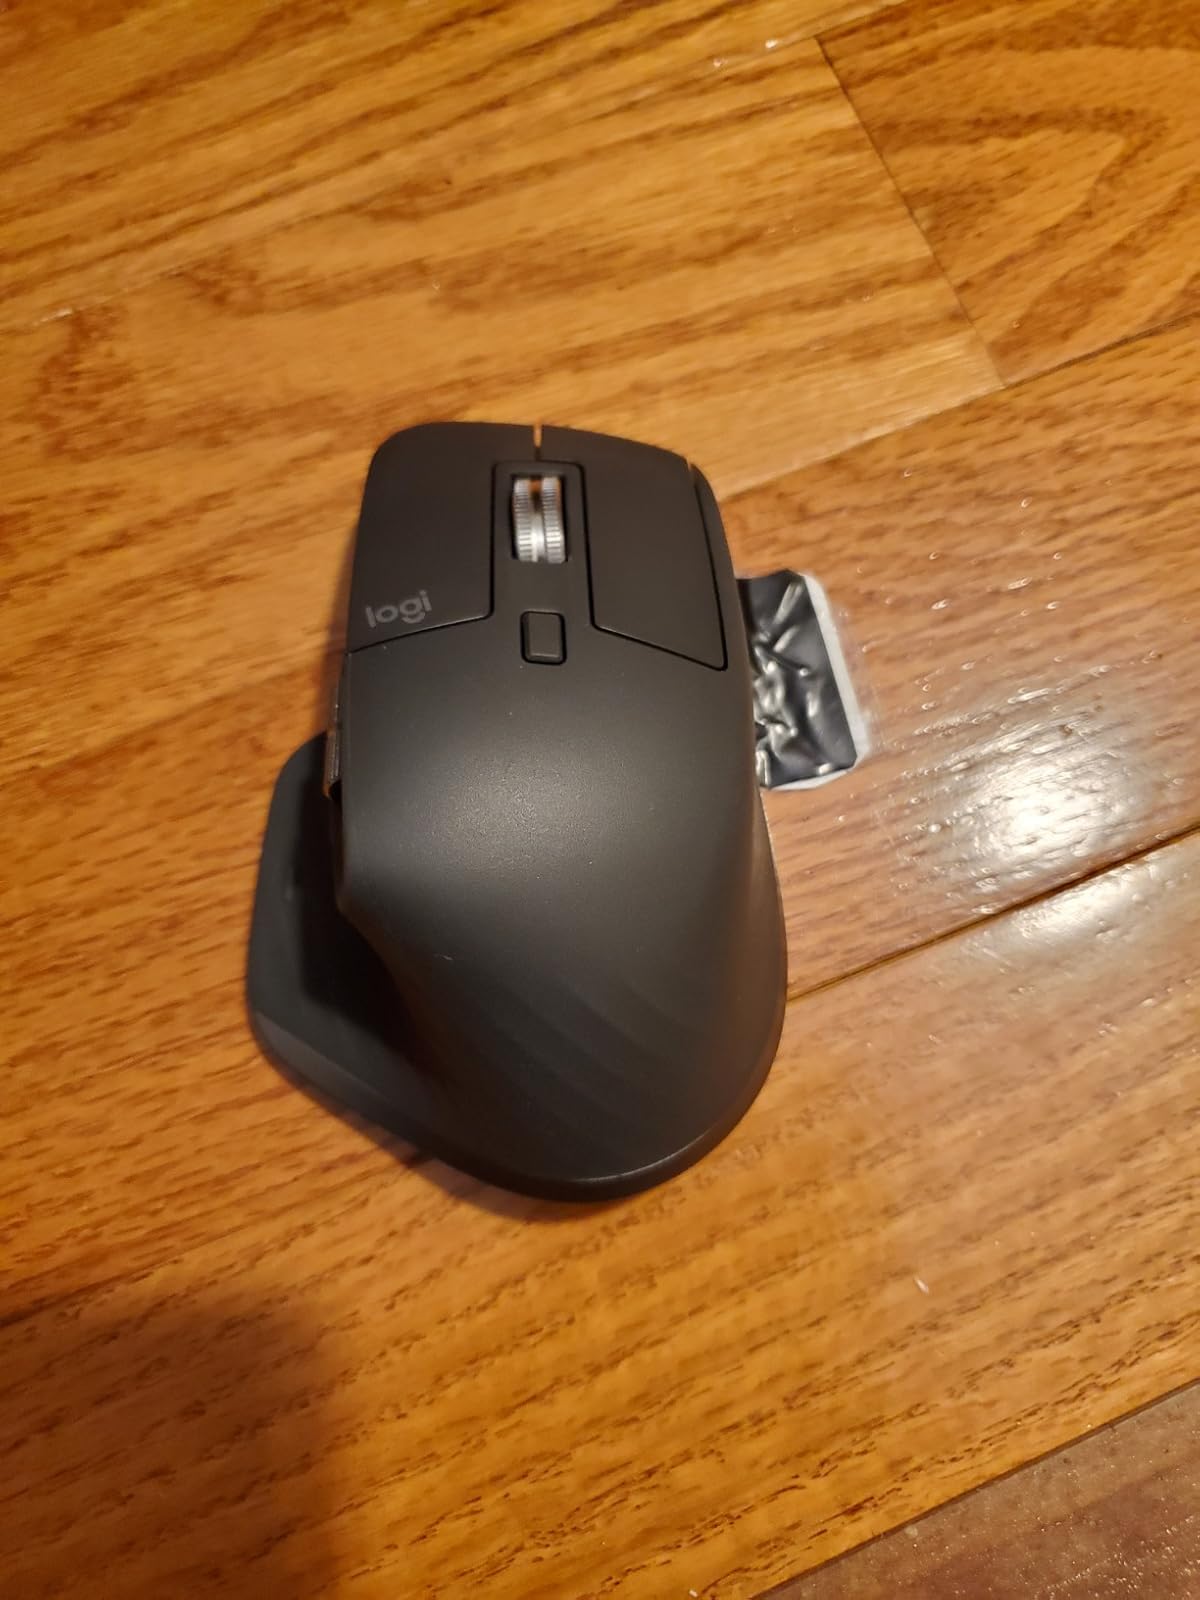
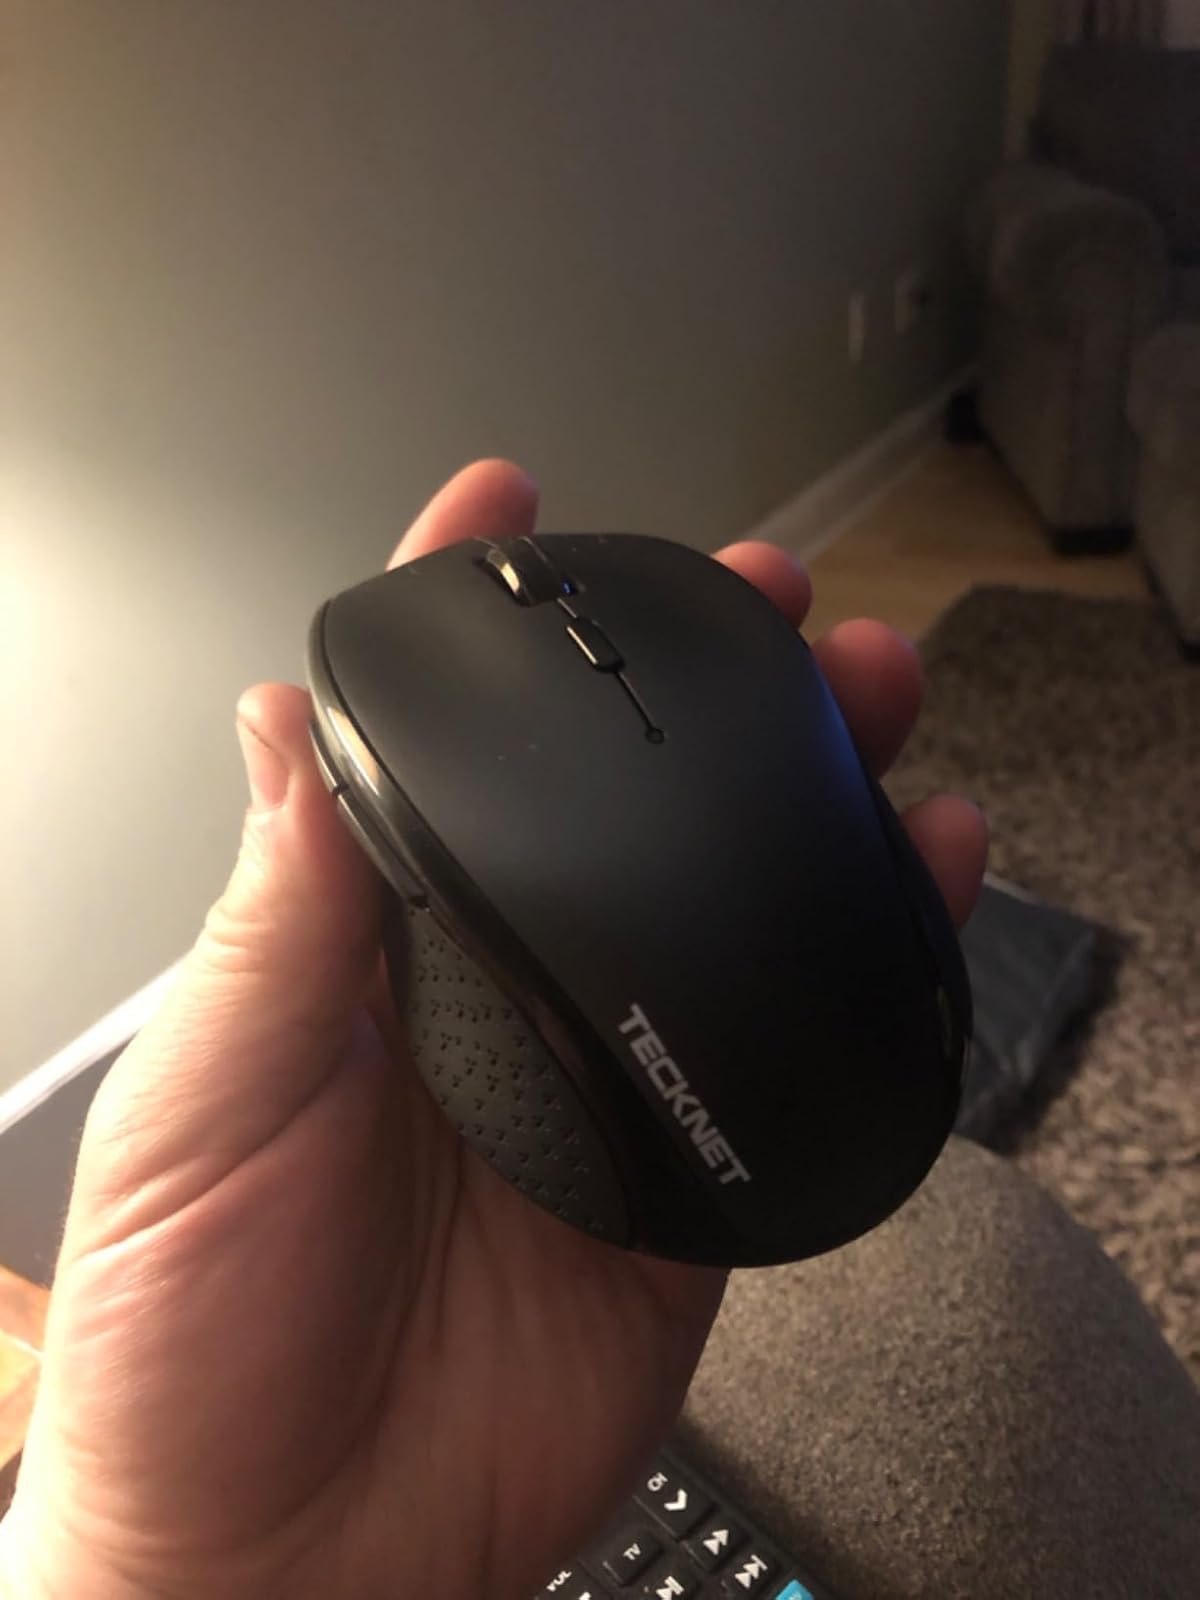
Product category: mouse
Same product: no